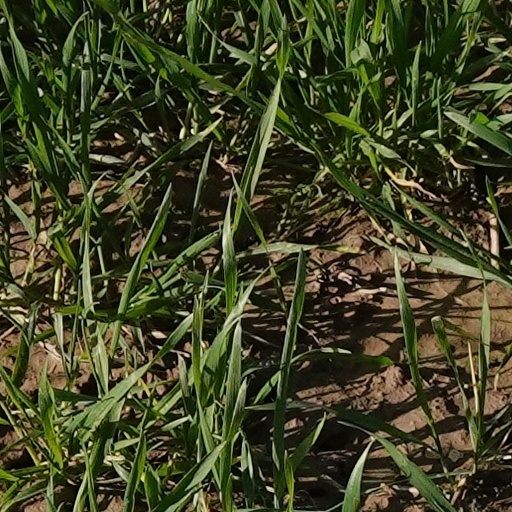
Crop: wheat